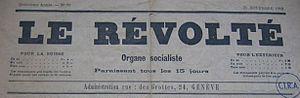
Le Révolté est un journal communiste libertaire fondé à Genève le 22 février 1879 par Pierre Kropotkine, François Dumartheray, Georges Herzig, aidé par Élisée Reclus et Jean Grave qui prend la direction du journal à partir de 1883.
Le Révolté est un journal communiste libertaire fondé à Genève le 22 février 1879 par Pierre Kropotkine, François Dumartheray, Varlam Tcherkezichvili, Georges Herzig, aidé par Élisée Reclus et Jean Grave qui prend la direction du journal à partir de 1883.